Independent State of Raqqa

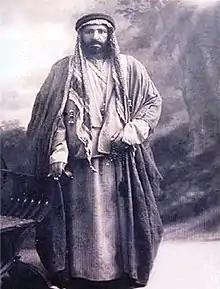
A photograph of Hajim

The French wanted to try Hajim in Aleppo, but Mujhim dissuaded them, and Hajim would return to tribal duties until his death in 1927.